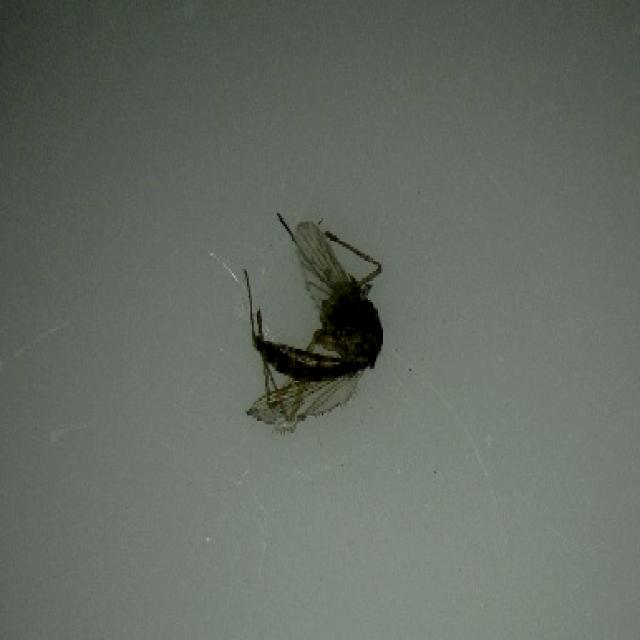
Species: aedes_vexans